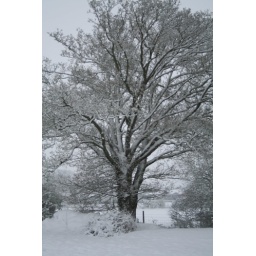
Big tree in mum's field 2